Sands End

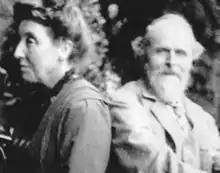
William and Evelyn De Morgan lived and worked in Sands End

The historian of Fulham, Charles Féret (1852–1921), devotes several chapters of his three-volume work to the origins of Sands End. As distinct from ownership, settlement of the area did not begin till the Elizabethan era, as can be inferred from this extract from Féret:"A small volume might, indeed, be filled by citations of similar entries referring to lands which had belonged to Goldhawk 'at the Sand.' In the earlier Court Rolls one or two other persons are described as 'atte Sonde'. In 1454 we hear of a 'John Burton atte Sonde.' In a presentment of 1569 there is mentioned a 'Thomas Burton of Sandes.' It is not till the time of the Virgin Queen that we hear of the 'End,' from which we may infer that the nucleus of a tiny village was only then in course of formation. The earliest instance of the name is in 1566, when mention is made of the 'bridge at Sandeande.' In 1575 John Powell, gent, was required to make his fence between 'Gill Hale' and the premises of John Burton at 'Sands Ende.' Two years later this John Burton was ordered to scour his ditches (foveas) at 'Sand End', between 'Gilhalle' and 'Peasecroft' (see vol. ii. p. 83)"